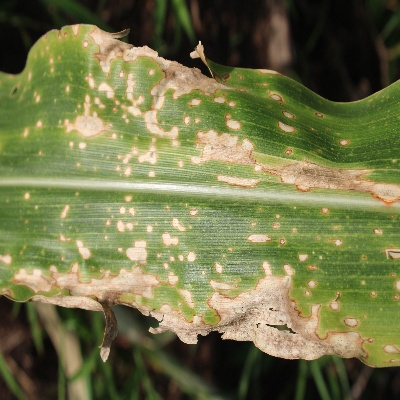
Crop: Maize
Condition: leaf blight